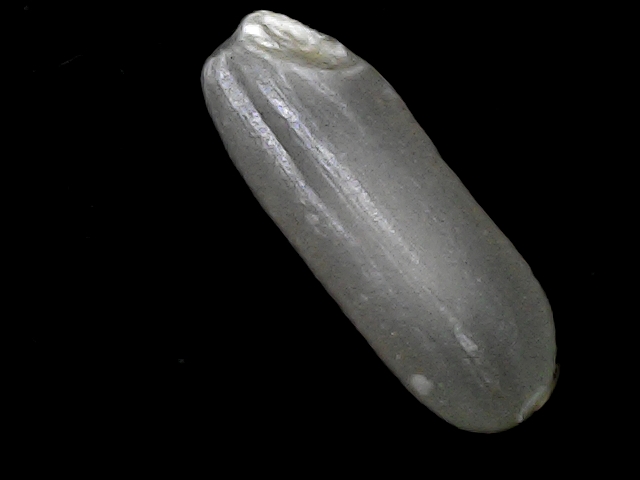
Rice variety: BD49